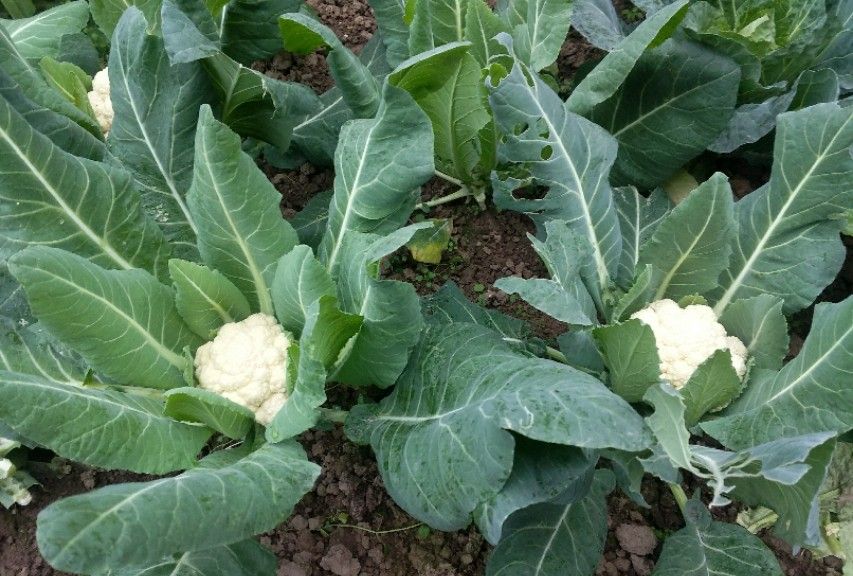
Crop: unknown
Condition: cauliflower